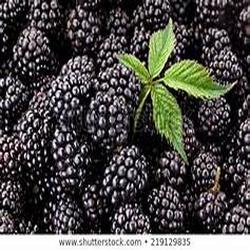
Label: Blackberry